Australian Capital Territory Ambulance Service

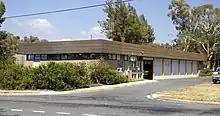
The former Belconnen Ambulance Station, which operated until 2016.

ACT Ambulance Service currently operates out of eight stations throughout Canberra, with future stations under construction in Acton and Molongolo Valley.